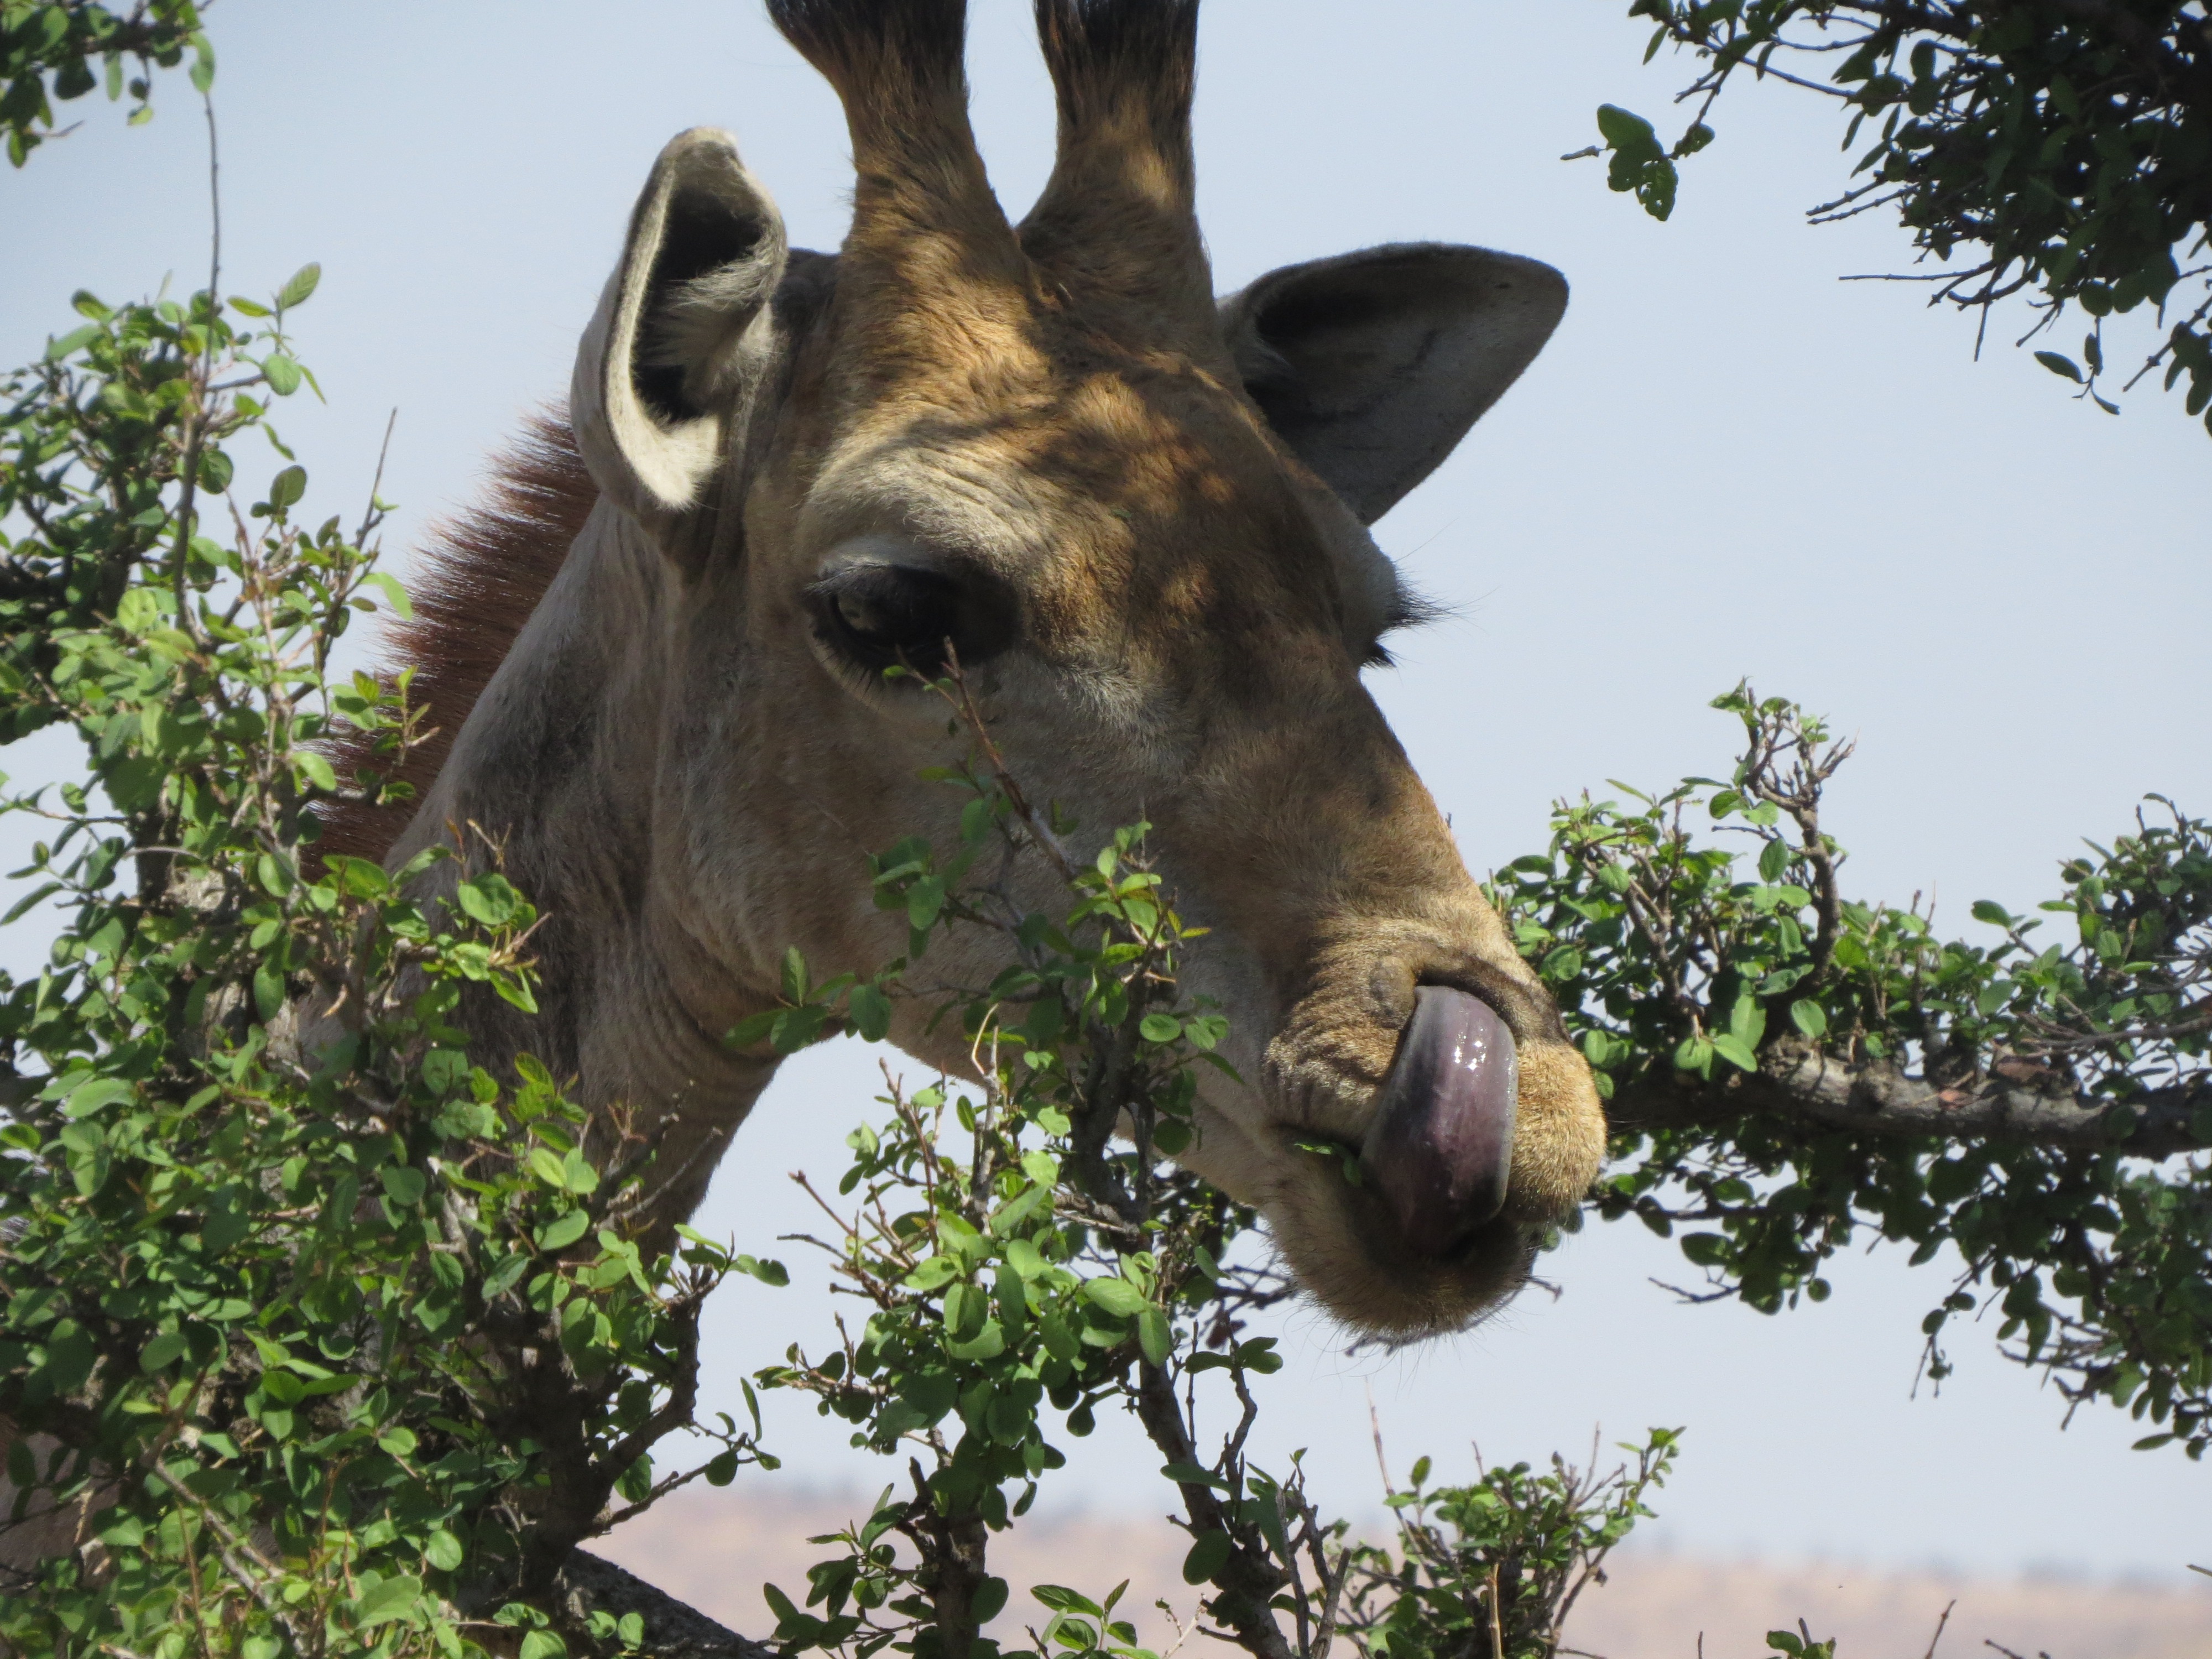
wildlife, zoo, africa, mammal, fauna, savanna, giraffe, original, safari, giraffidae, pack animal